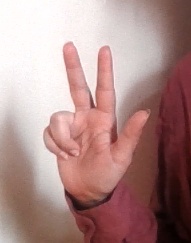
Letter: al